Murder of Michelle Martinko

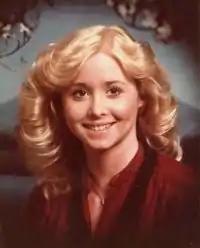
Michelle Martinko

The murder of Michelle Martinko occurred in Cedar Rapids, Iowa, United States, on December 19, 1979. It was a cold case until 2018, when familial DNA identified a suspect 39 years after the crime who was charged, tried and convicted of her murder.